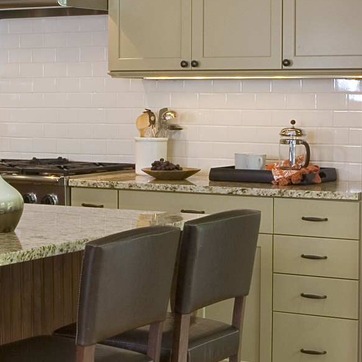
Material: polishedstone